Medalist

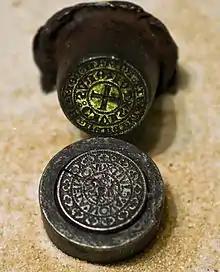
Medieval tornesel coin die from Frankfurt am Main

Artistic medals have been produced since the late Renaissance period, and, after some classical precedents and Late Medieval revivals, the form was essentially invented by Pisanello, who is credited with the first portrait medal, which has remained a very popular type. He cast them like bronze sculptures, rather than minting them like coins.